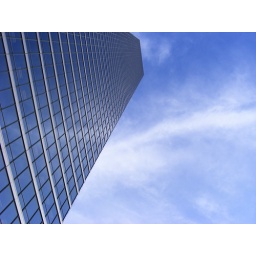
the vaunted Green Building of downtown Dallas. Tallest building in the city. Taken thru moon roof